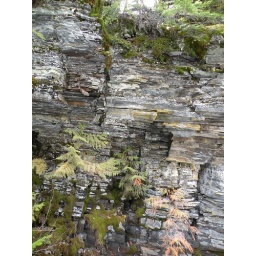
Sediment layers of rock down stream of the bridge below the falls on McDonald Creek, Glacier National